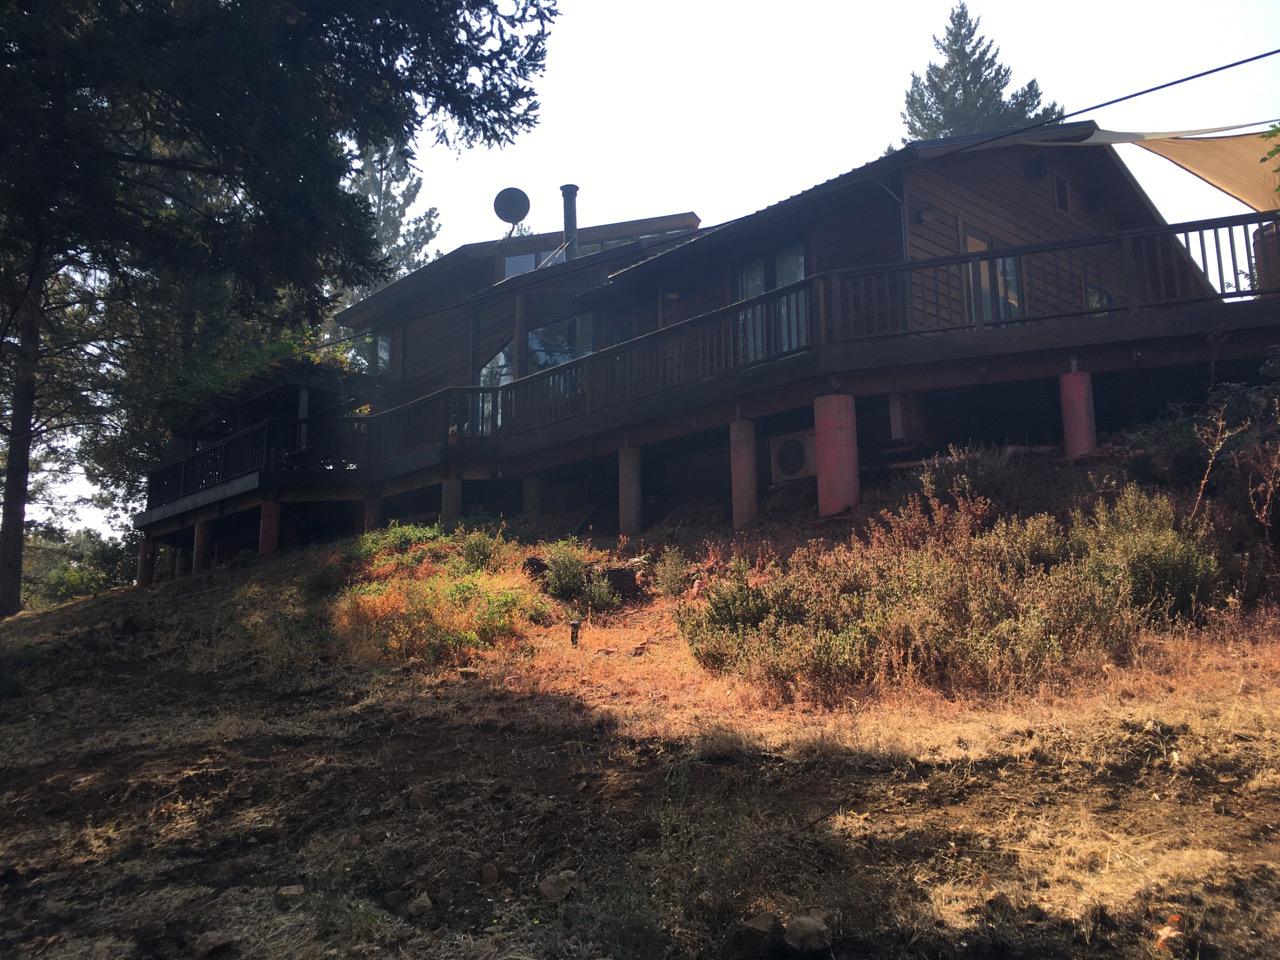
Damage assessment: no_damage